Emil Hünten

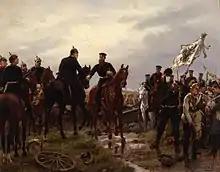
Battle of Königgrätz

With such influences, it is not surprising that the artist began to paint historical scenes from the life of Frederick the Great, and gradually turned to military subjects. His work appealed to Crown Prince Frederick William of Prussia who invited him to accompany the army on the campaign in Schleswig-Holstein in 1864. Two years later, Hünten was attached to the Prussian forces in the Austro-Prussian War, and four year later, he covered the Franco-Prussian War.